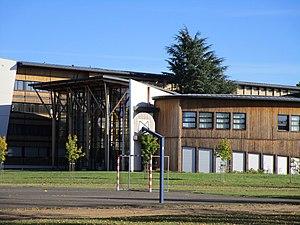
Le lycée professionnel Victor Laloux de Tours, dans le quartier Montjoyeux-Grandmont.
Montjoyeux ou Montjoyeux-Grandmont est un quartier de la ville française de Tours. Il compte près de 3 800 habitants en 2012. Défini par l'Insee dans son partage de la commune de Tours en 22 IRIS, le quartier est situé dans la partie sud de la commune et en est d'ailleurs le plus méridional. Il est ainsi frontalier avec les autres quartiers tourangeaux des Fontaines au nord et de La Bergeonnerie à l'ouest, ainsi qu'avec les communes de Saint-Avertin à l'est, Chambray-lès-Tours au sud et Joué-lès-Tours à l'ouest.